United States Post Office–South Norwalk Main

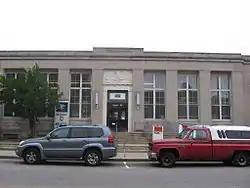
View of main entrance on Washington Street, May 24, 2012

The US Post Office–South Norwalk Main, also known as Norwalk Main Post Office, is located at 16 Washington Street in Norwalk, Connecticut. It is a single story steel and concrete structure, faced in limestone. It was designed in 1936 and built in 1937, and is an example of what has been termed "starved classicism". Its lobby areas are decorated by murals by Kindred McLeary, commissioned by the Treasury Department's Section of Painting and Sculpture.